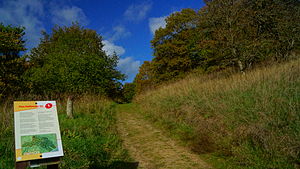
Den Italienske Sti / Tilgængelighed
Introstander, Den Italienske Sti
Den Italienske Sti, stander
Den Italienske Sti er en af flere markerede vandrestier i den fredede del af Mols Bjerge på det sydlige Djursland i Østjylland. Navnet, Den Italienske Sti tilskrives Karen Blixen. Formentlig fik stien sit navn, fordi landskabet kan minde om et italiensk kystlandskab med enebær, gyvel, en dyb bugt og et blåt hav i baggrunden.